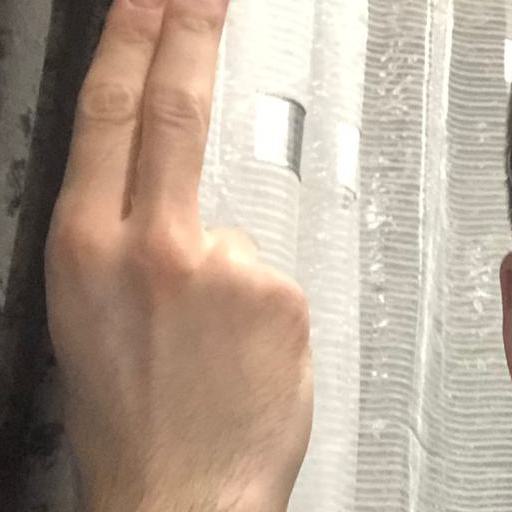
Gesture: two_up_inverted